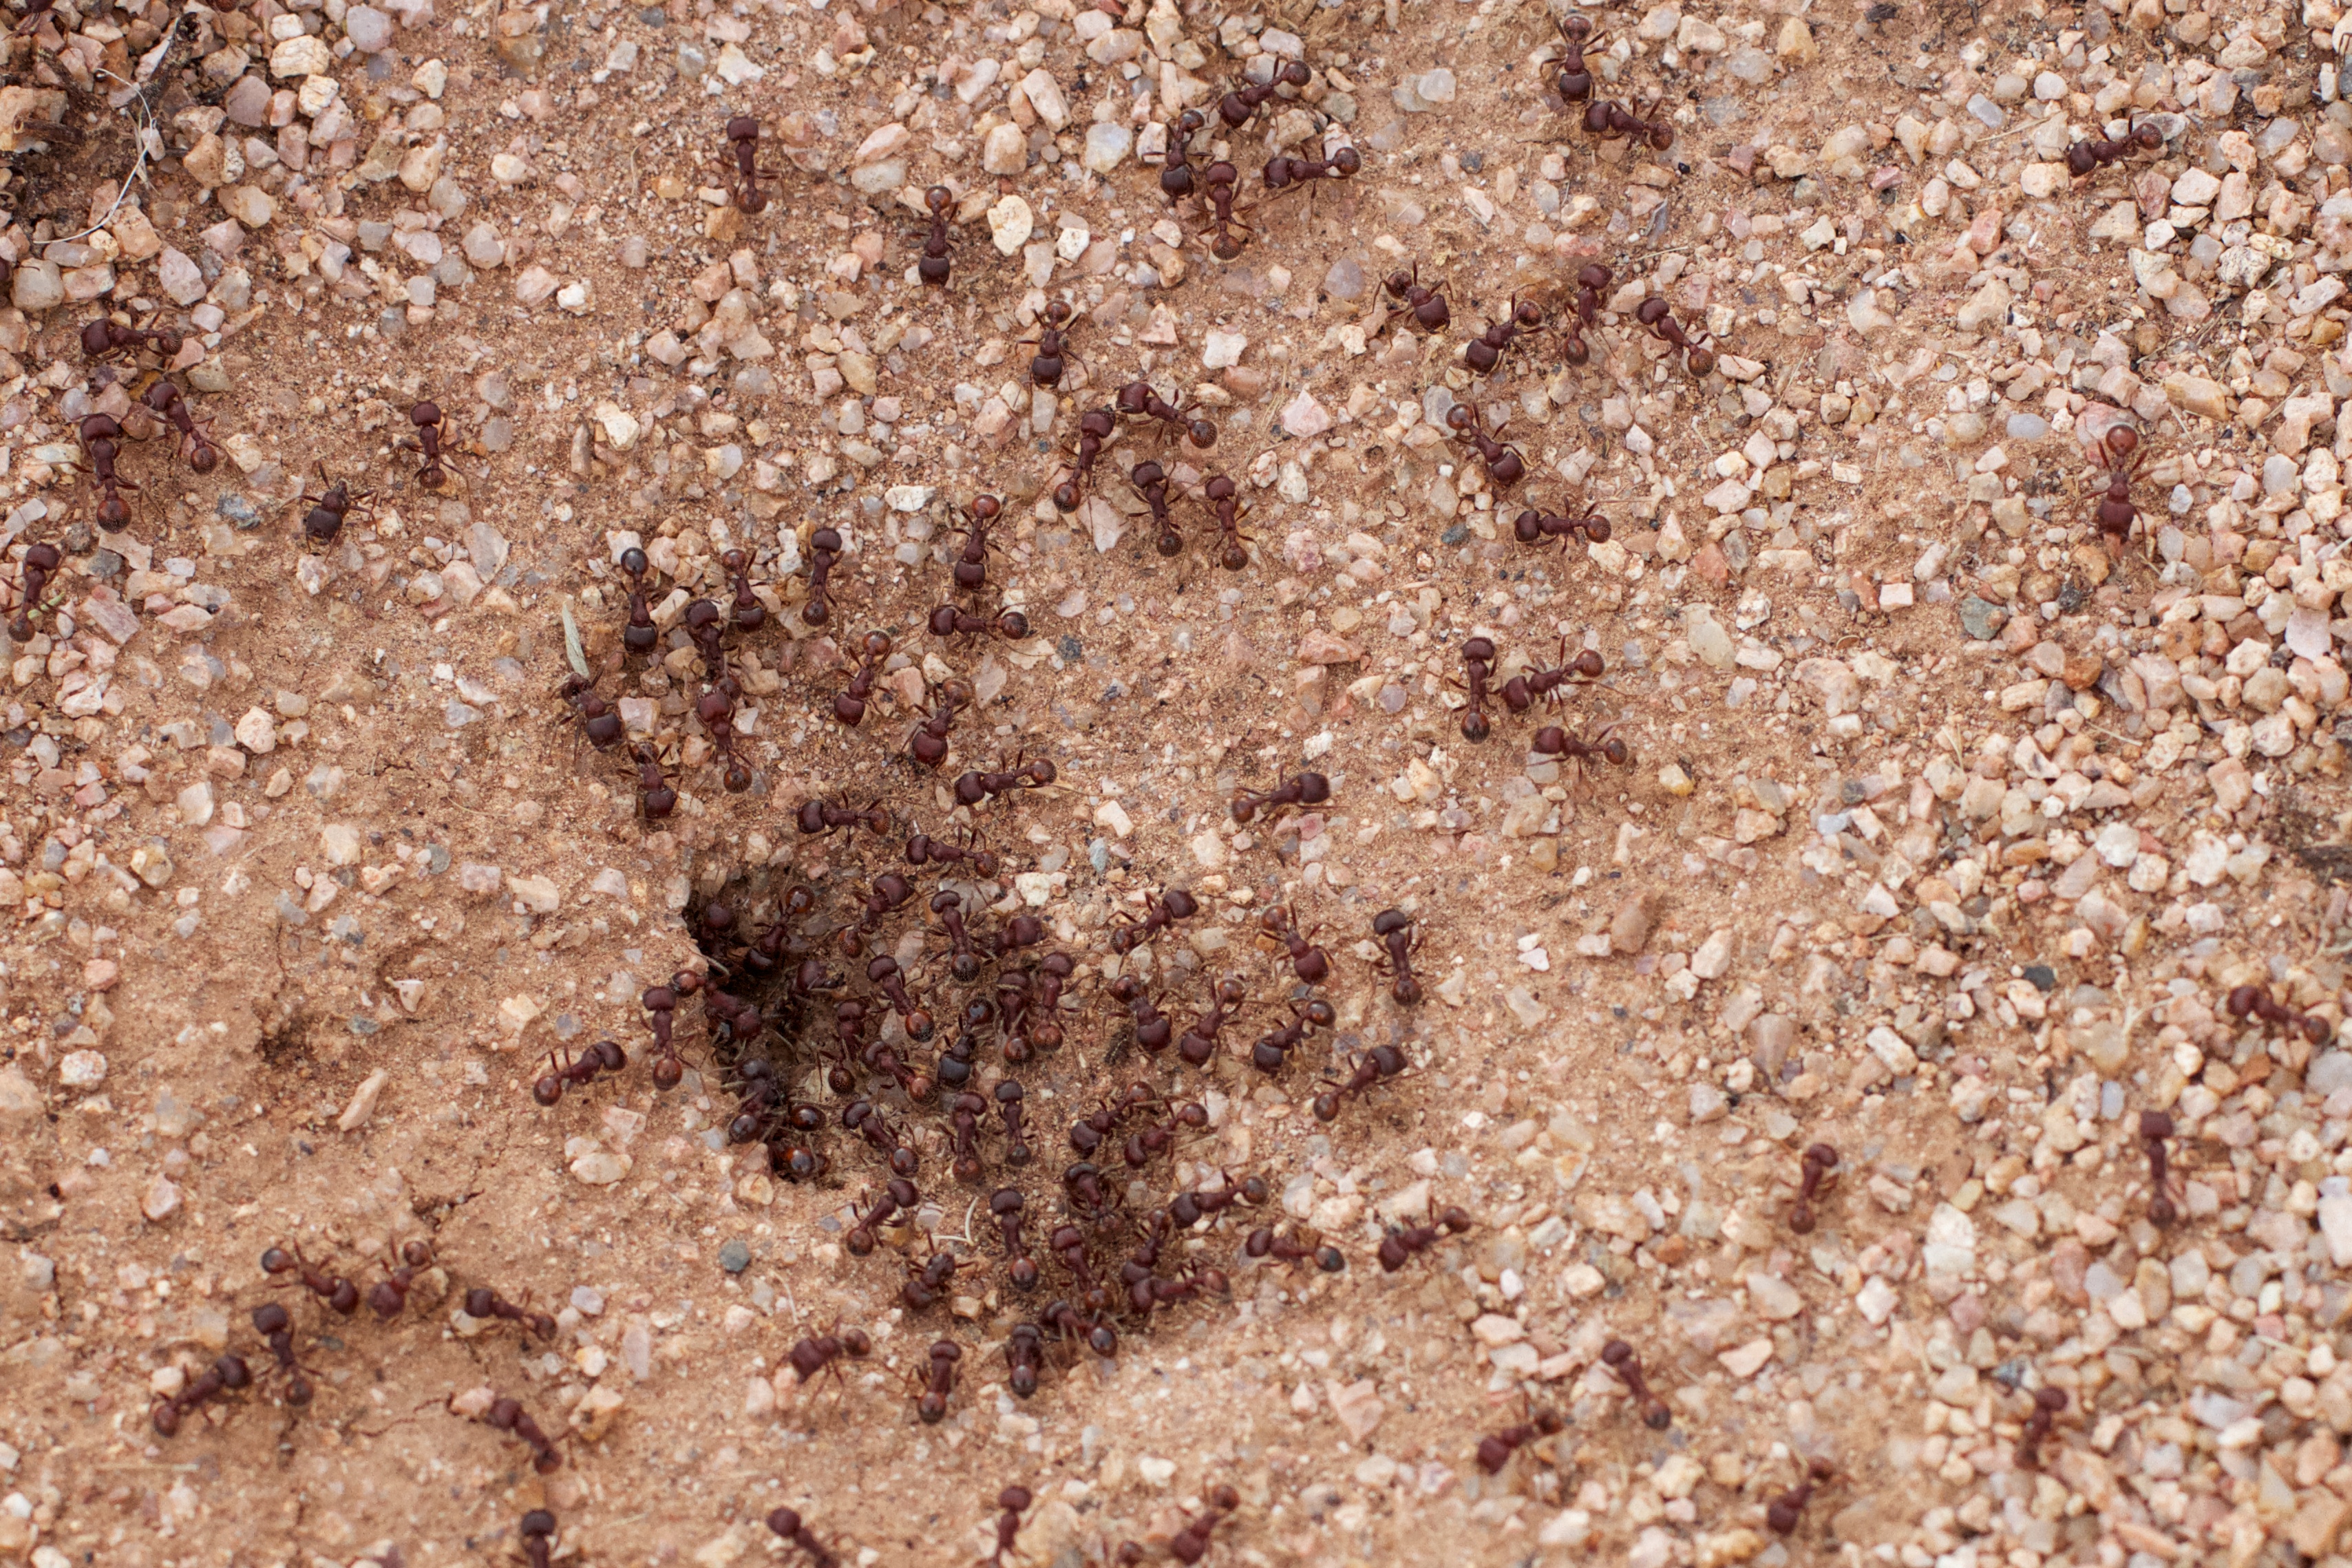
sand, insect, soil, material, invertebrate, ant, pest, ants, membrane winged insect